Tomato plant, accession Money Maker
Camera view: vertical (180 deg); turntable rotation: 300 degrees
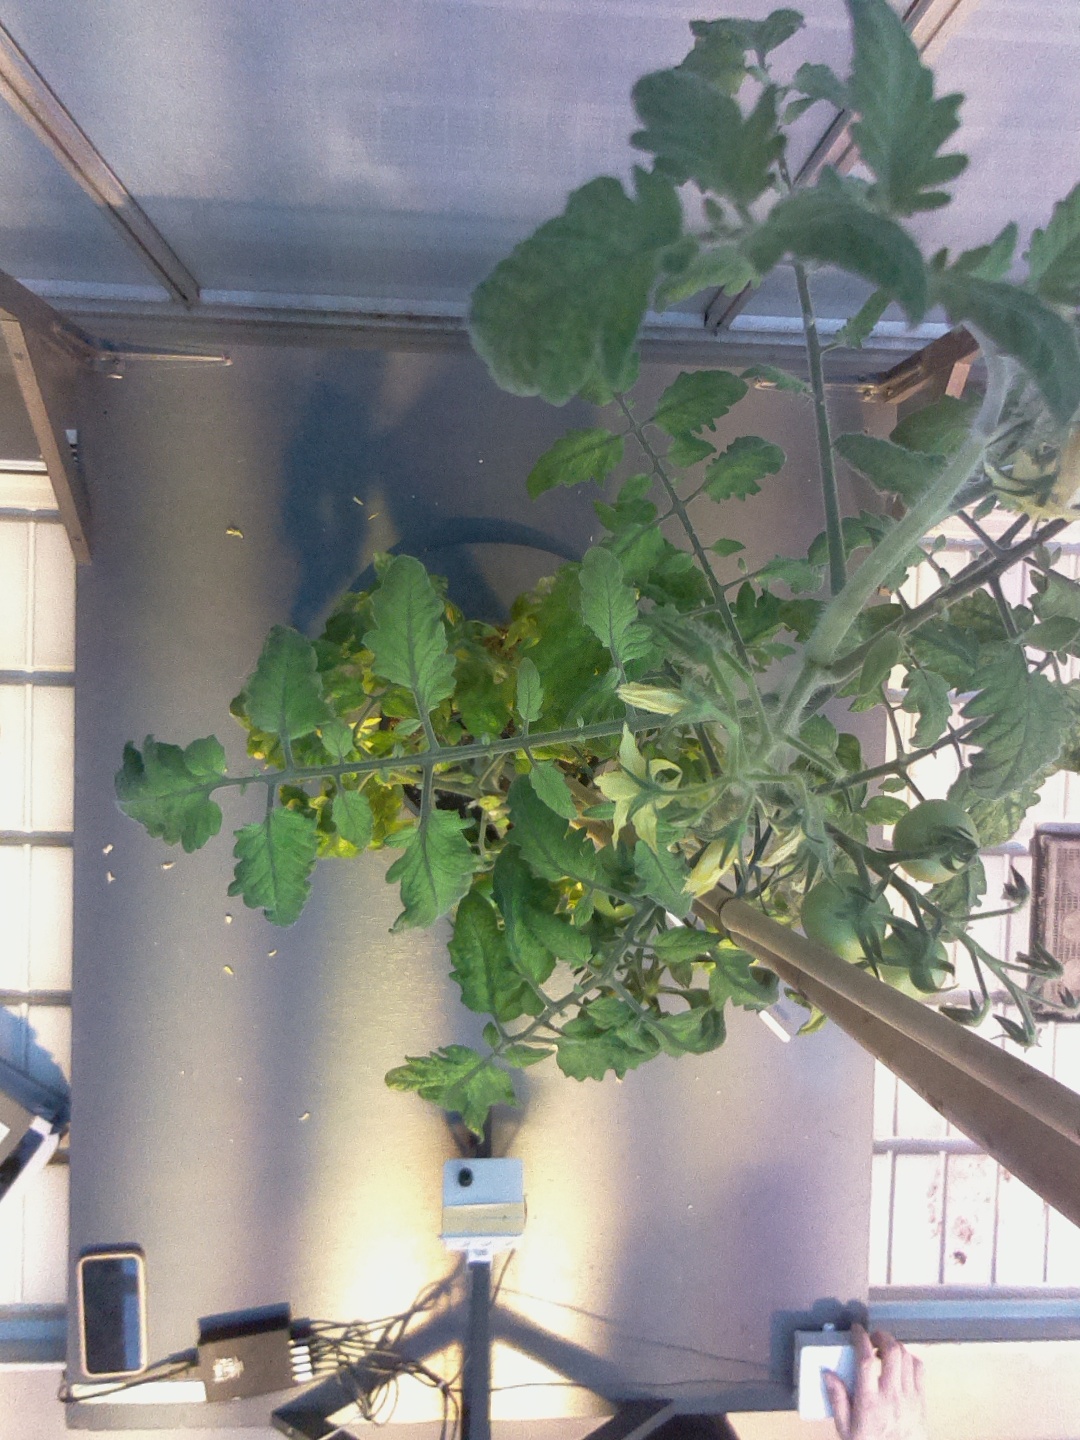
BBCH growth stage 73: 30%-40% of final fruit size